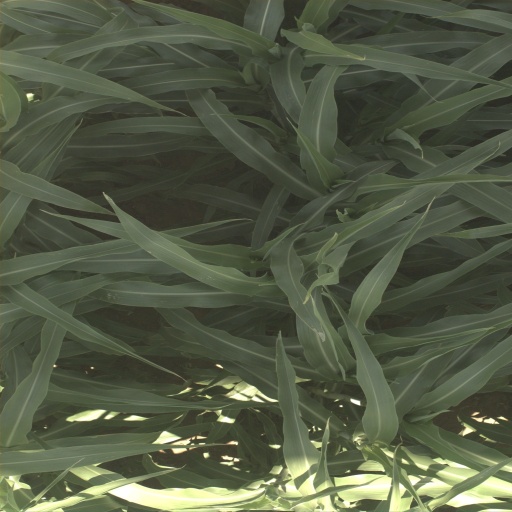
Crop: sorghum